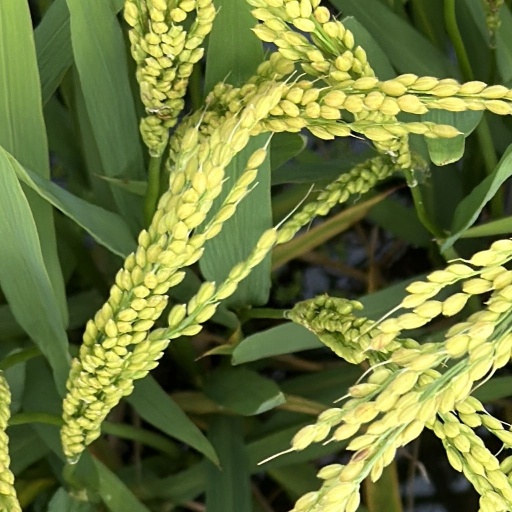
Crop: rice